Colo-Colo

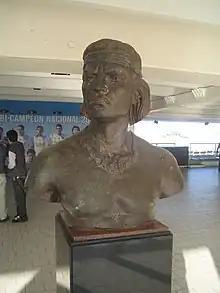
Colocolo bust at Estadio Monumental David Arellano

The club's badge represents Mapuche chieftain Colo Colo, an important Wall Mapu member who fought in the Arauco War against the Spanish empire (1536–1818). On 19 April 1925, when the club was established, Luis Contreras – one of the players that founded the club – defined the team's badge, in representation of the chief and the country's indigenous people.